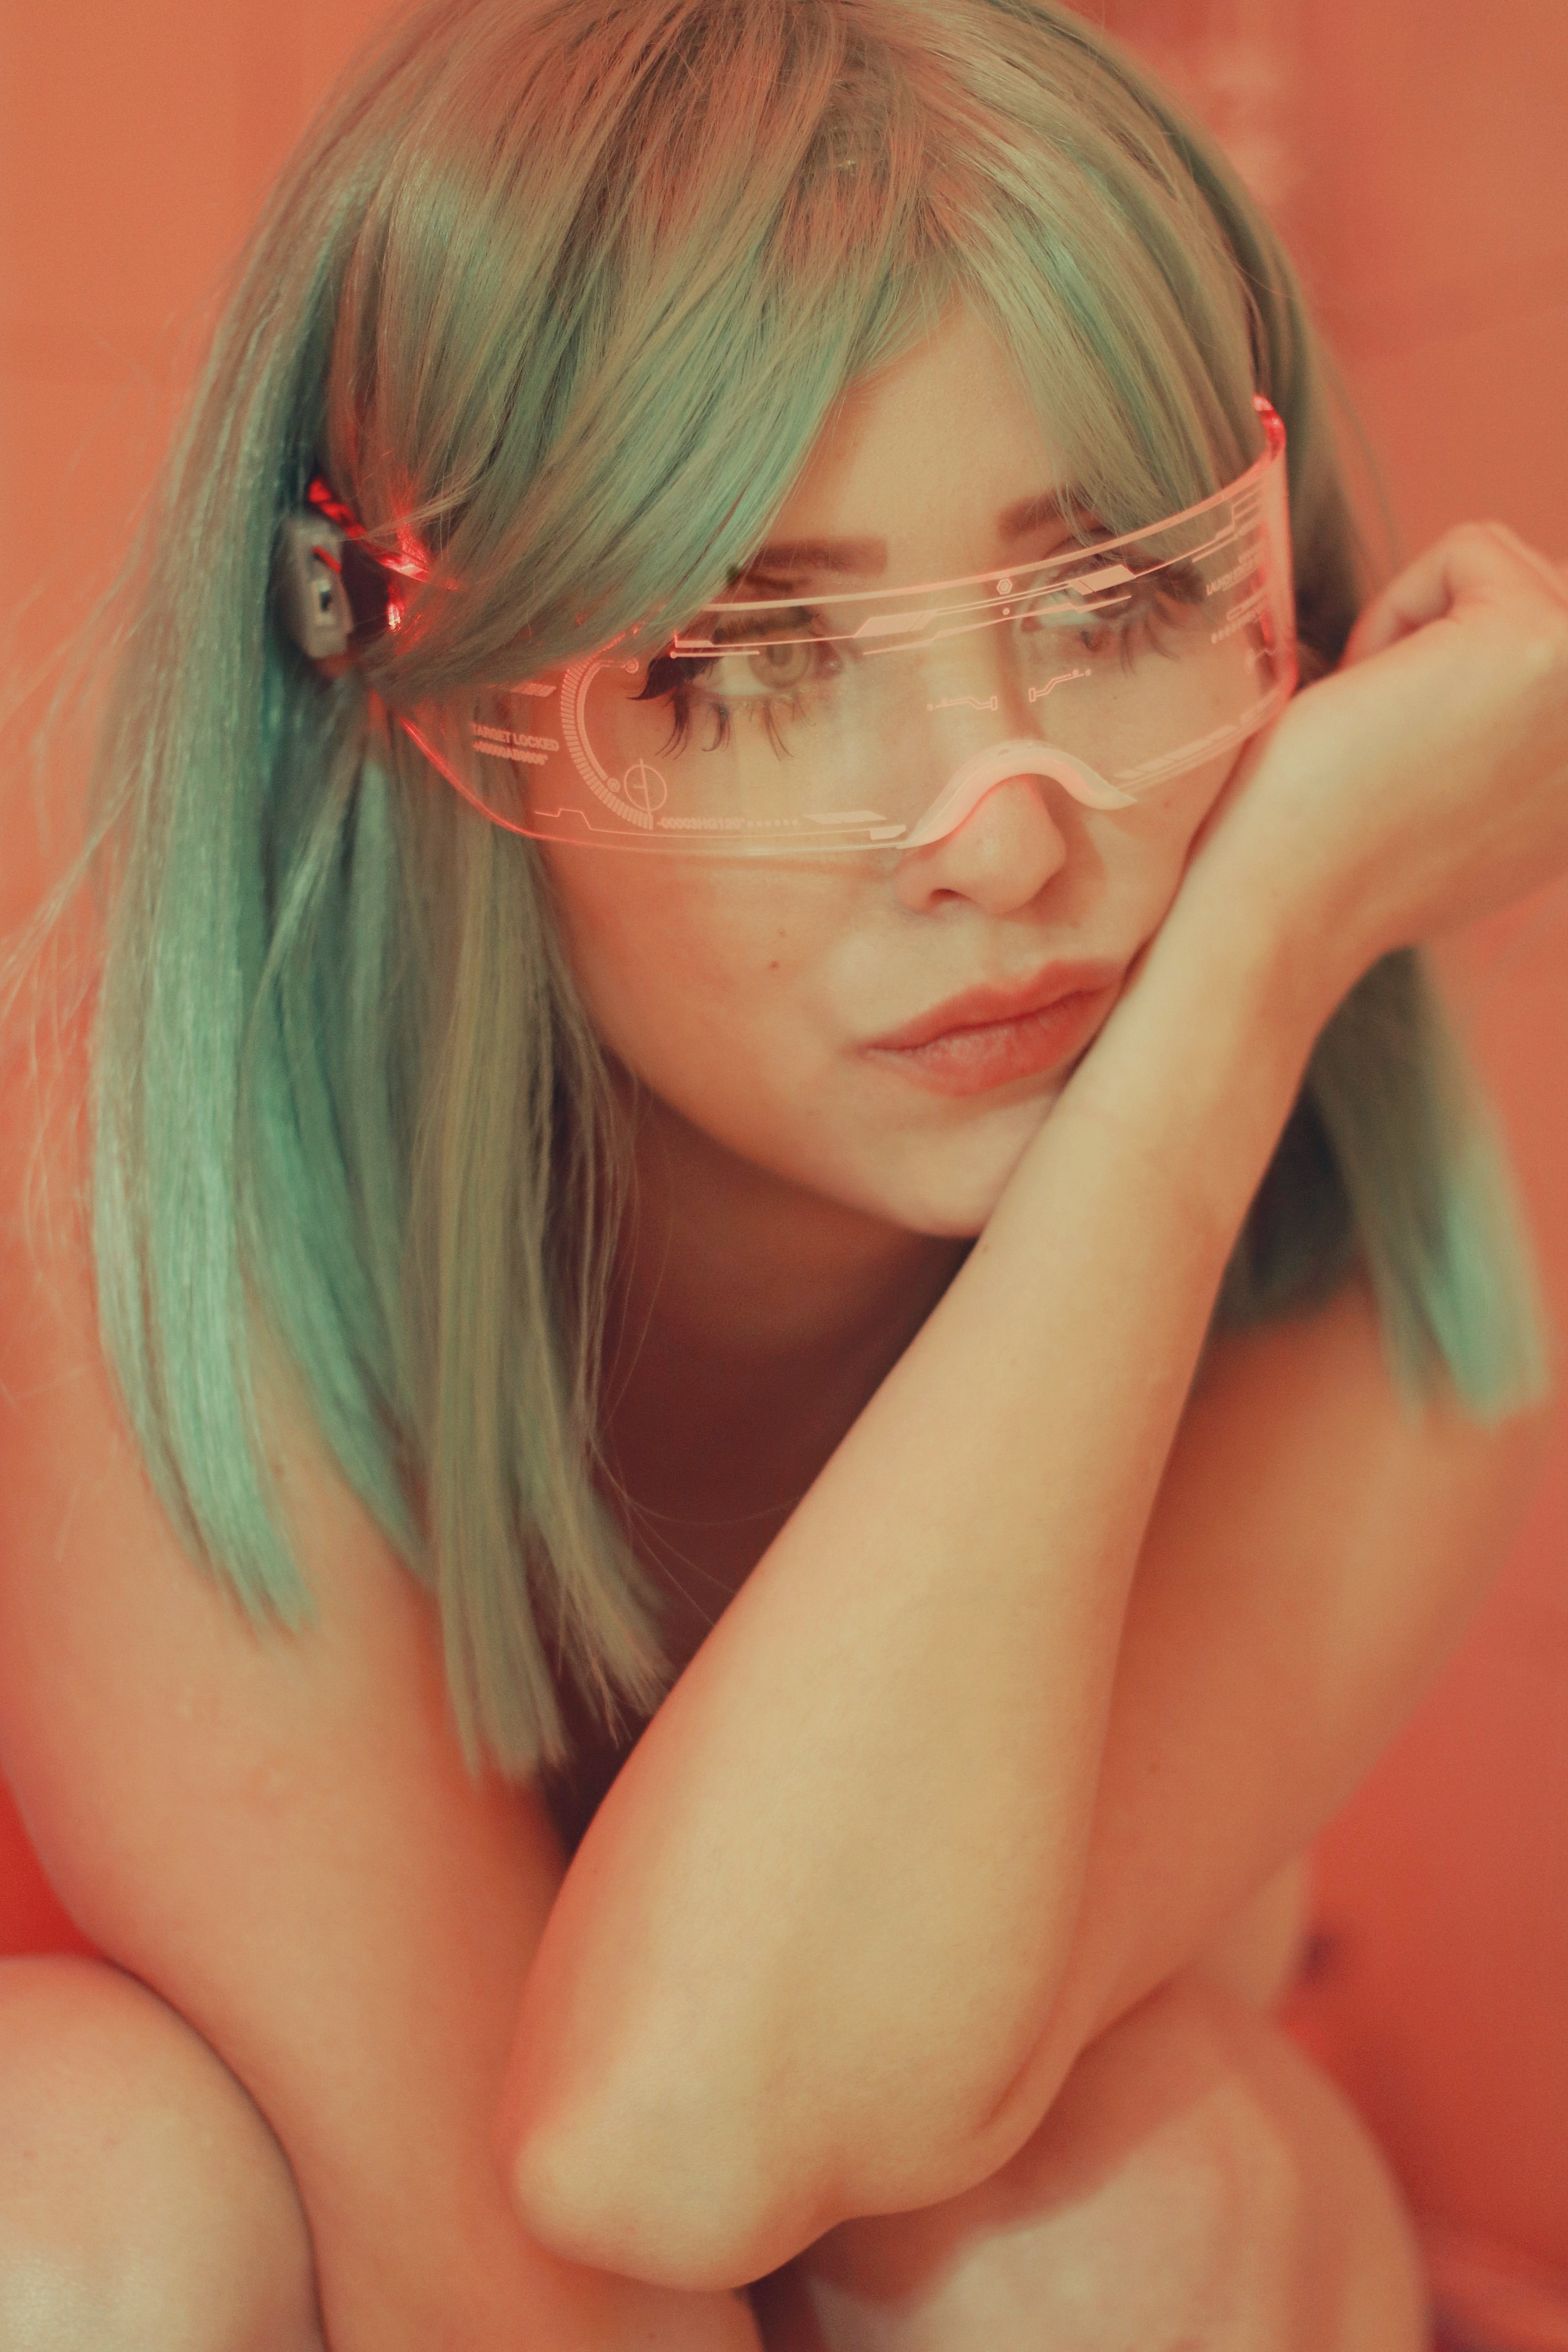
woman, nose, joint, glasses, skin, lip, chin, shoulder, arm, eyebrow, mouth, eyelash, muscle, vision care, neck, flash photography, gesture, smile, happy, black hair, bangs, layered hair, elbow, eyewear, long hair, chest, human leg, blond, jewellery, child, close up, sitting, brown hair, hime cut, red hair, fashion accessory, hair coloring, portrait photography, flesh, feathered hair, wig, fun, portrait, photo shoot, necklace, nail